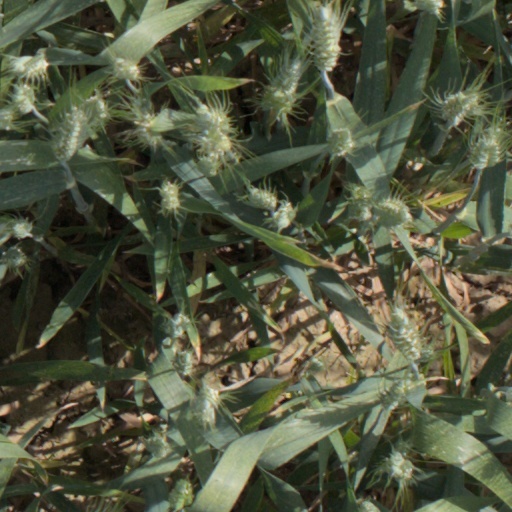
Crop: wheat